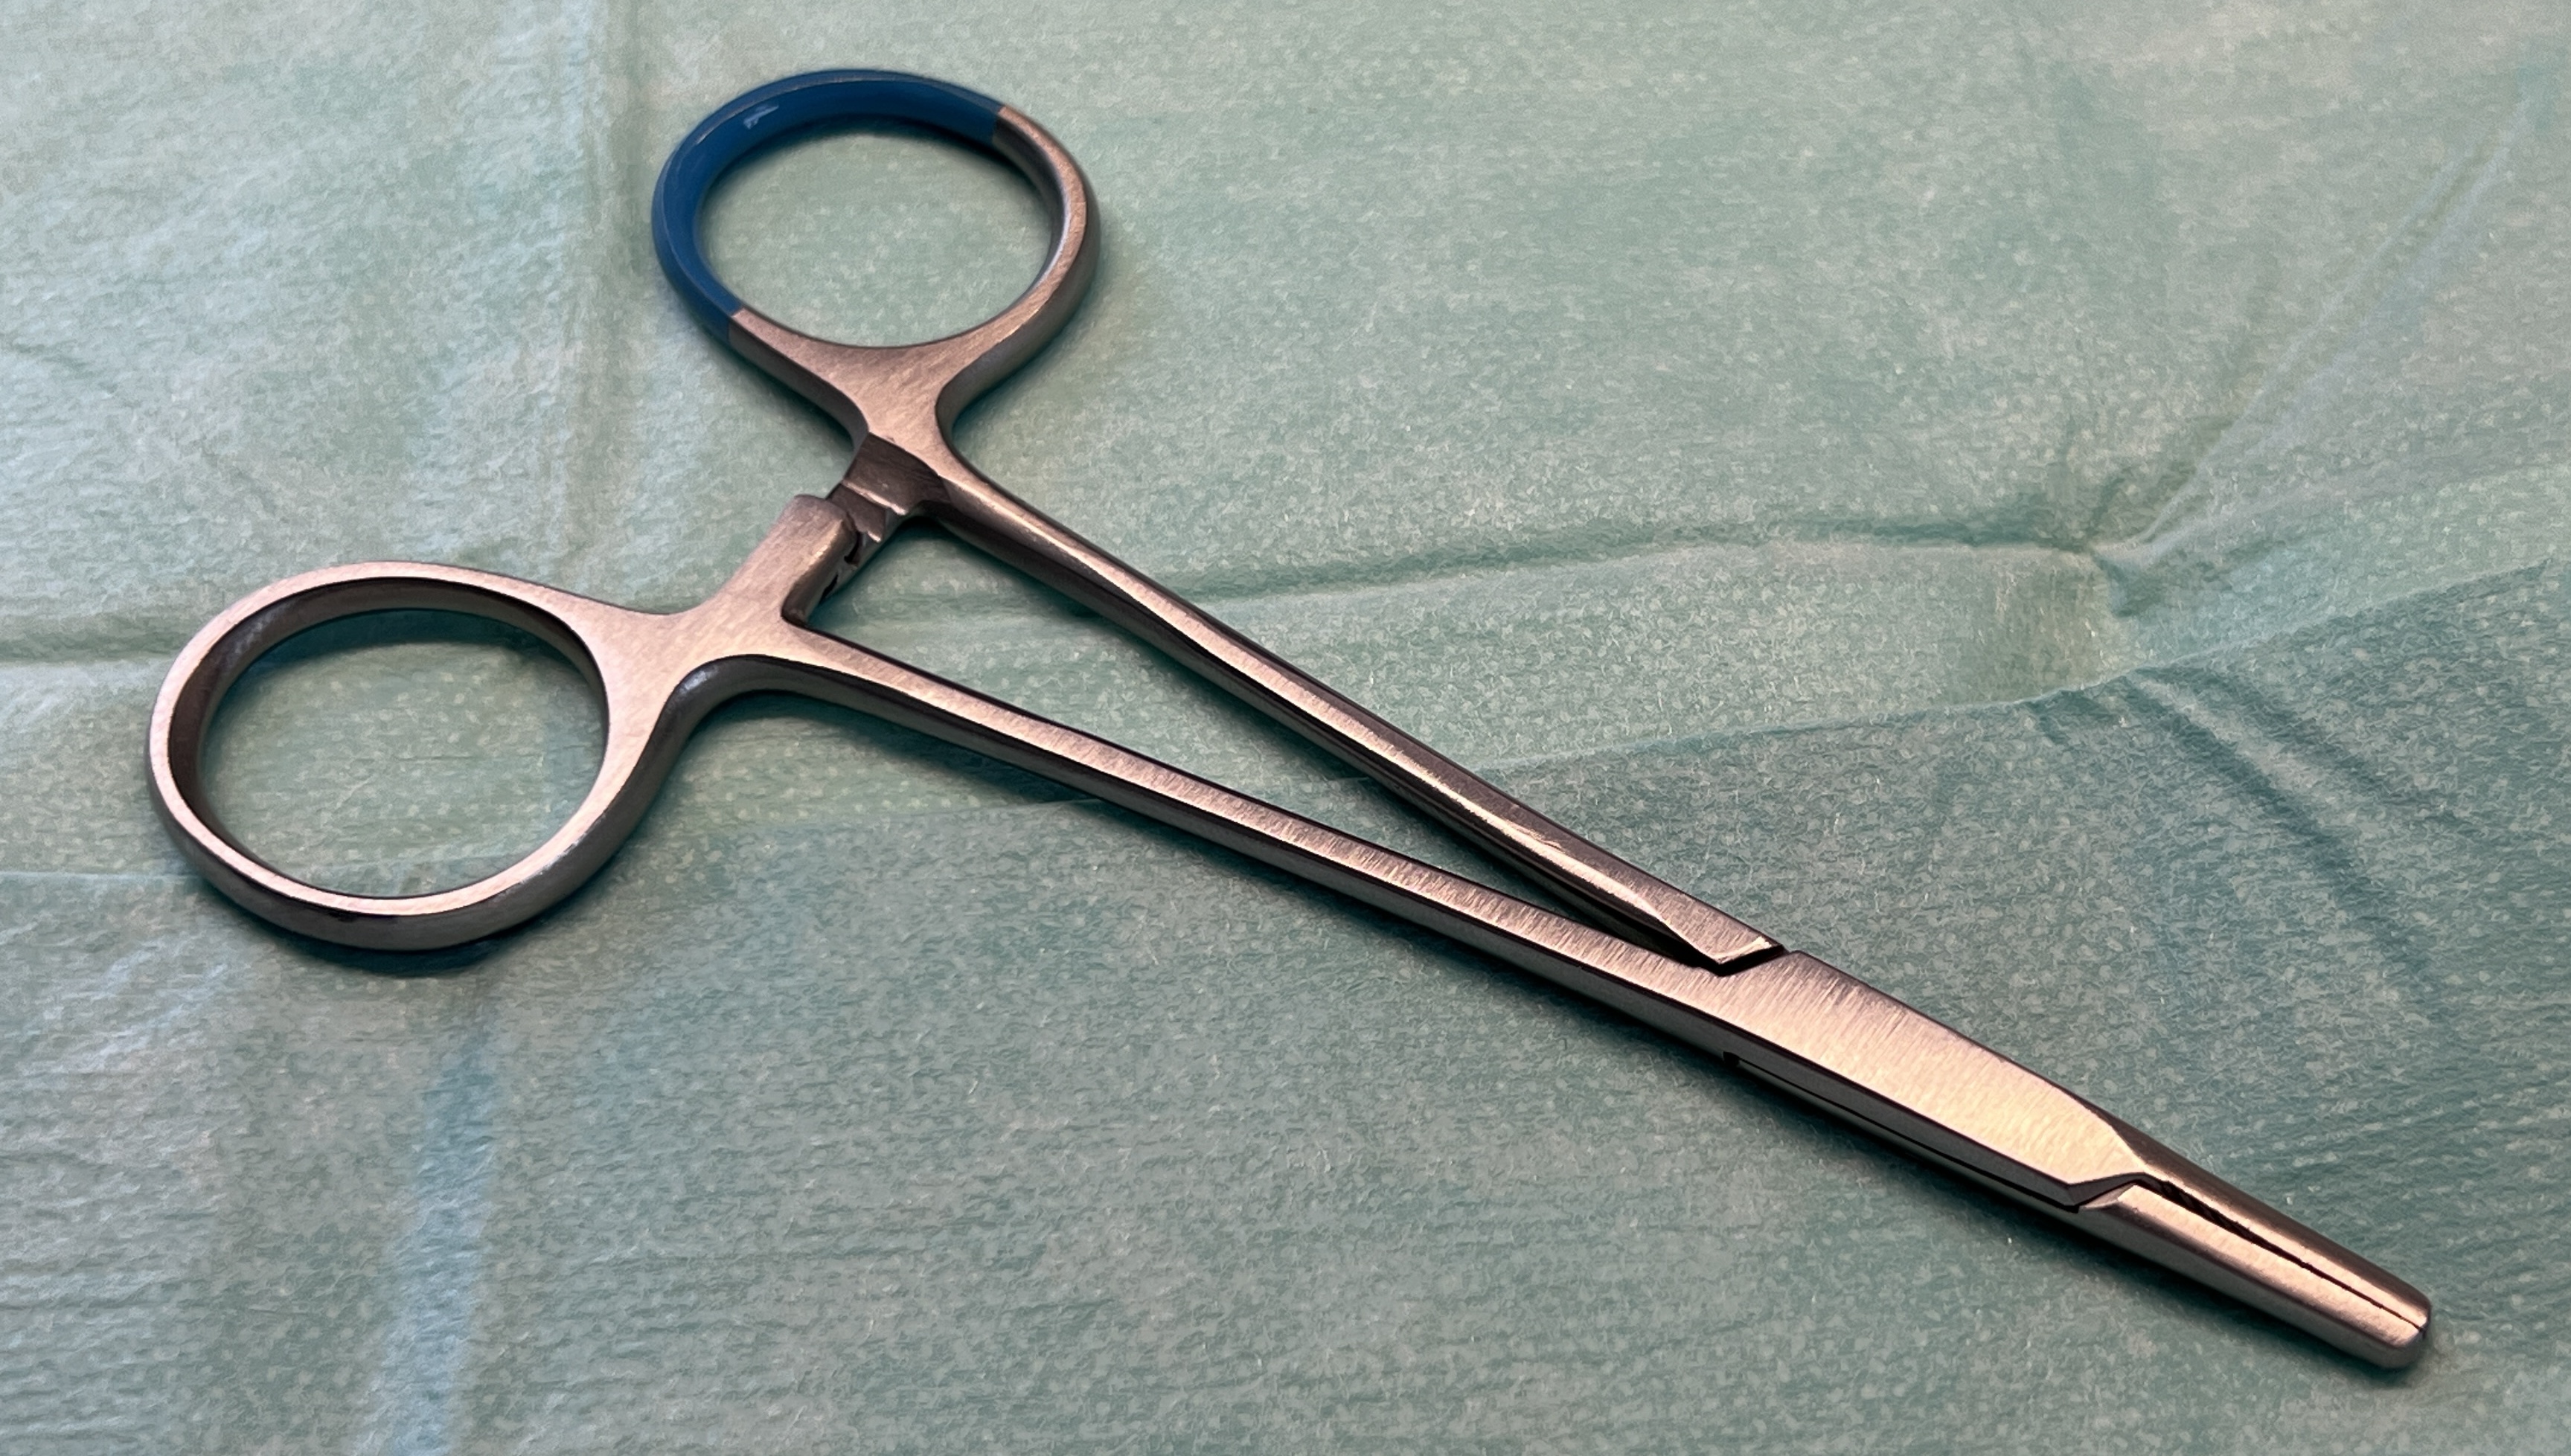
Hinged instrument state: closed